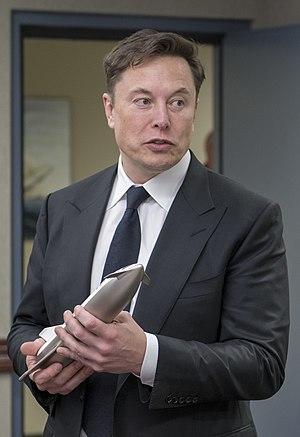
Elon Musk, né le 28 juin 1971 à Pretoria, est un entrepreneur, chef d'entreprise et ingénieur sud-africain, naturalisé canadien en 1988 puis américain en 2002. Il est le président-directeur général de la société SpaceX et directeur général de la société Tesla, après avoir été président du conseil d'administration de SolarCity et de Tesla. Il est aussi le fondateur de The Boring Company, une société de construction de tunnels, et de Neuralink, une société de neurotechnologie. Il fait de Tesla, au cours des années 2000, un constructeur grand public d'automobiles électriques.